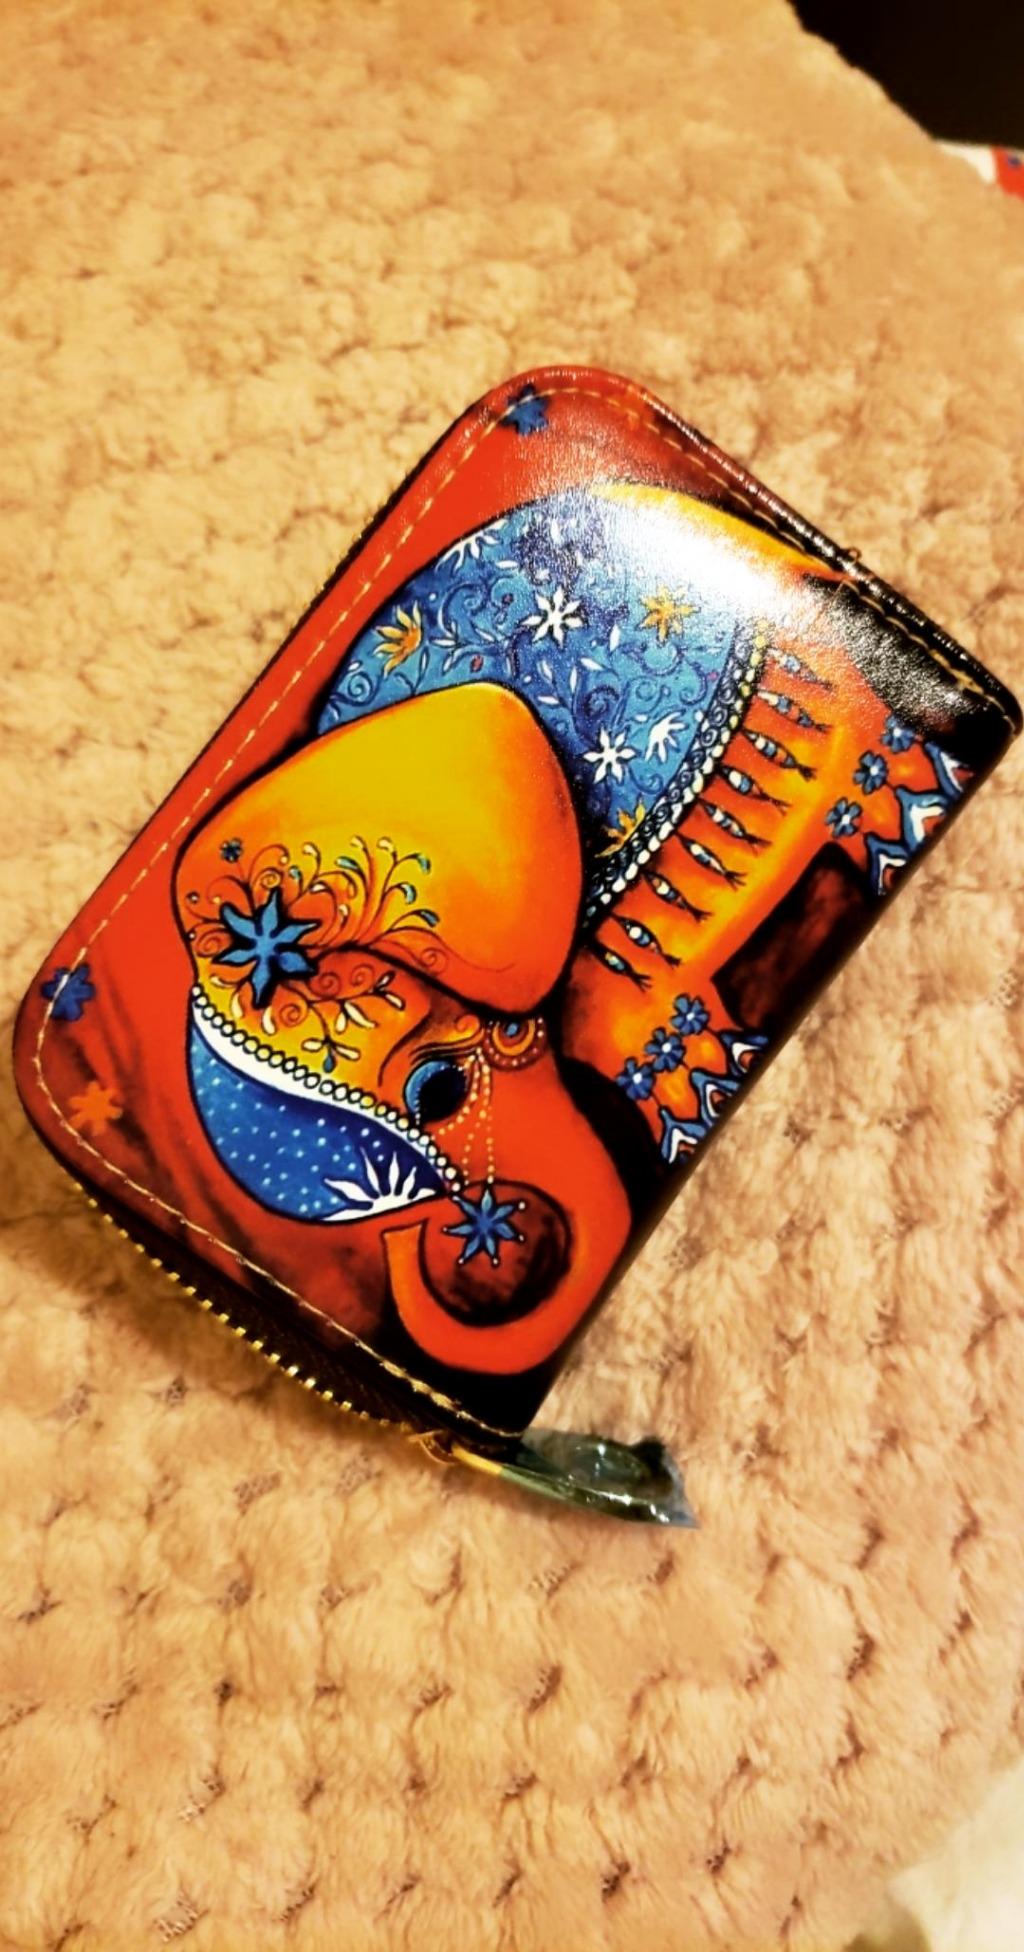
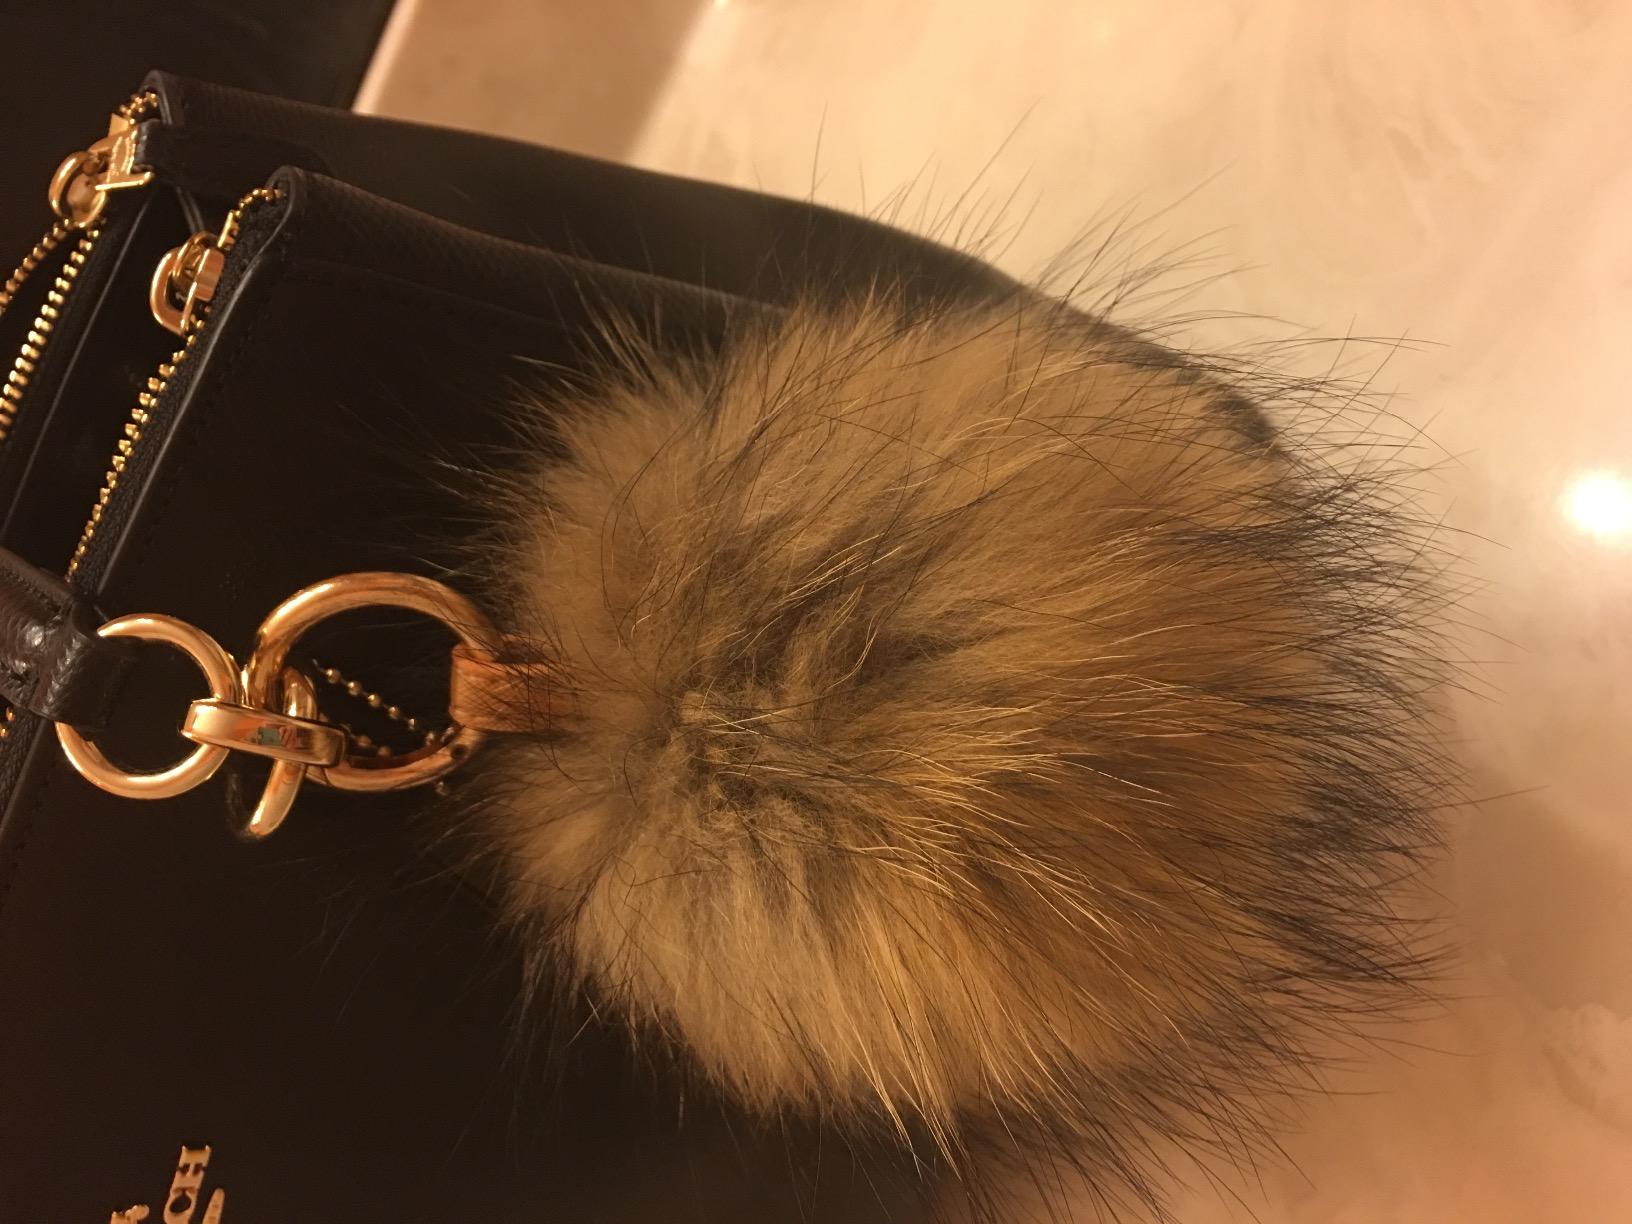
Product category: accessories_keychain
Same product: no